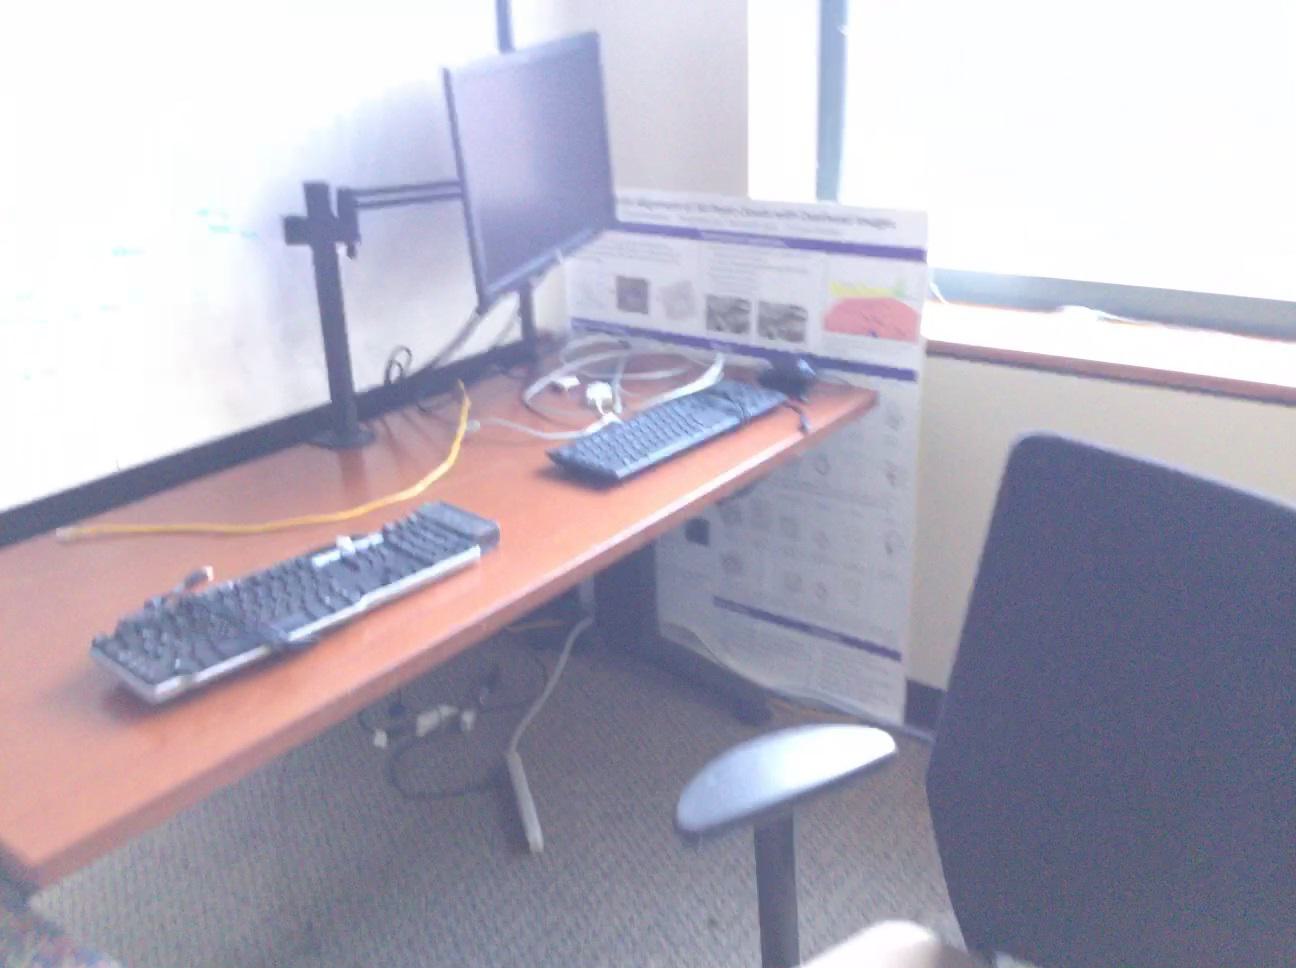
Question: Can the divider fit in front of the window from the world's perspective? Final answer should be yes or no.
Answer: No